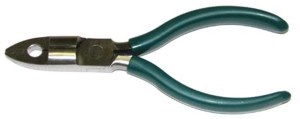
Pisoni Standard Bassoon Pliers - Model 48
Reed making pliers with hole for forming.
Brand: Pisoni
Category: Arts & Entertainment > Hobbies & Creative Arts > Musical Instrument & Orchestra Accessories > Woodwind Instrument Accessories > Bassoon Accessories > Bassoon Parts